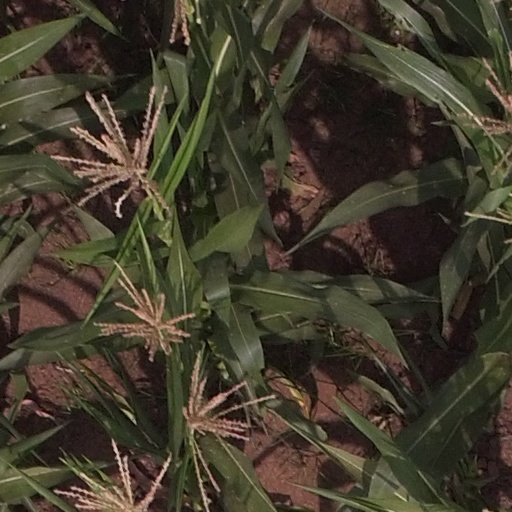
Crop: maize; corn